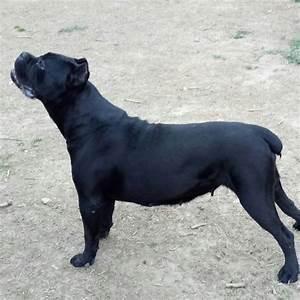
dog